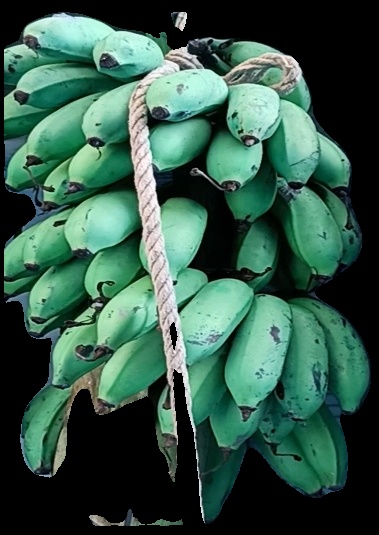
Variety: rasbale
Grade: grade2